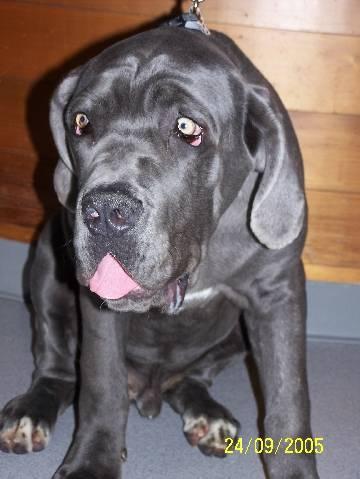
dog